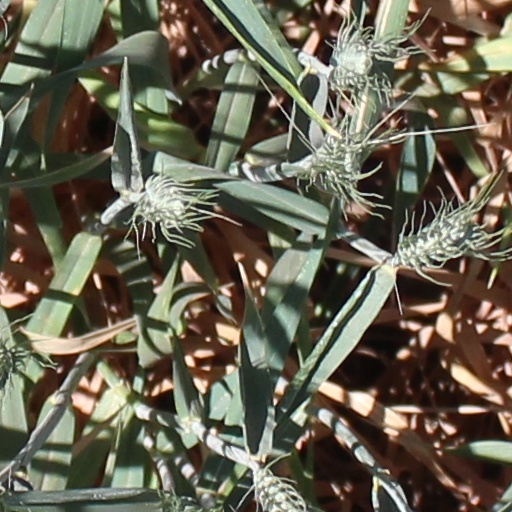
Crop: wheat